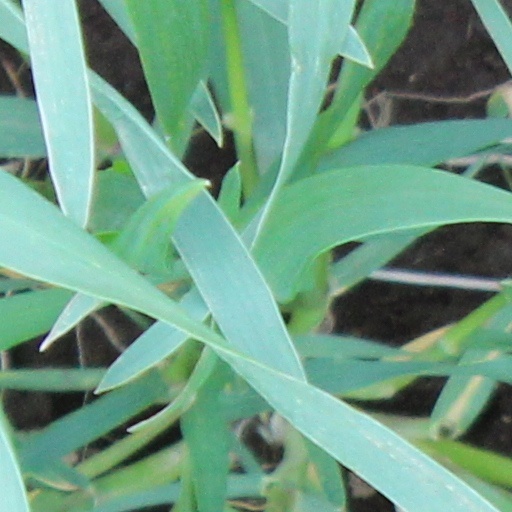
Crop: wheat